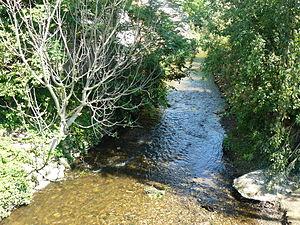
L'Ehn (cours d'eau traversant Niedernai)
Niedernai est une commune française située dans le département du Bas-Rhin, en région Grand Est.
Liste des fleuves, rivières et autres cours d'eau qui parcourent en partie ou en totalité le département du Bas-Rhin. La liste présente les cours d'eau, généralement de plus de 10 km de longueur sauf exceptions, par ordre alphabétique, par fleuves et bassin versant, par station hydrologique, puis par organisme gestionnaire ou organisme de bassin.